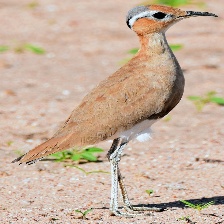
Species: BURCHELLS COURSER
Scientific name: CURSORIUS RUFUS